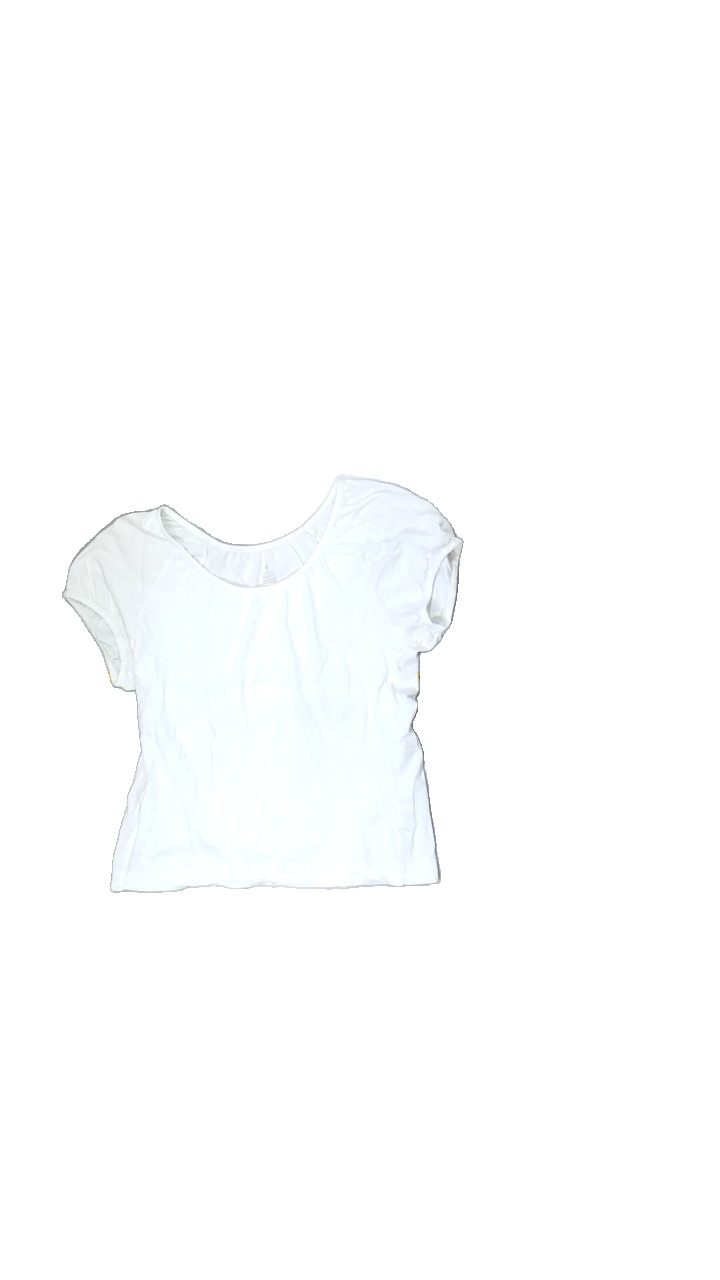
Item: T-shirt (Ladies)
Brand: Missing
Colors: White
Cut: C-collar, Regular
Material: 100%cotton
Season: Spring
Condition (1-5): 3
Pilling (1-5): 5
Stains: Major
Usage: Export
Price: <50